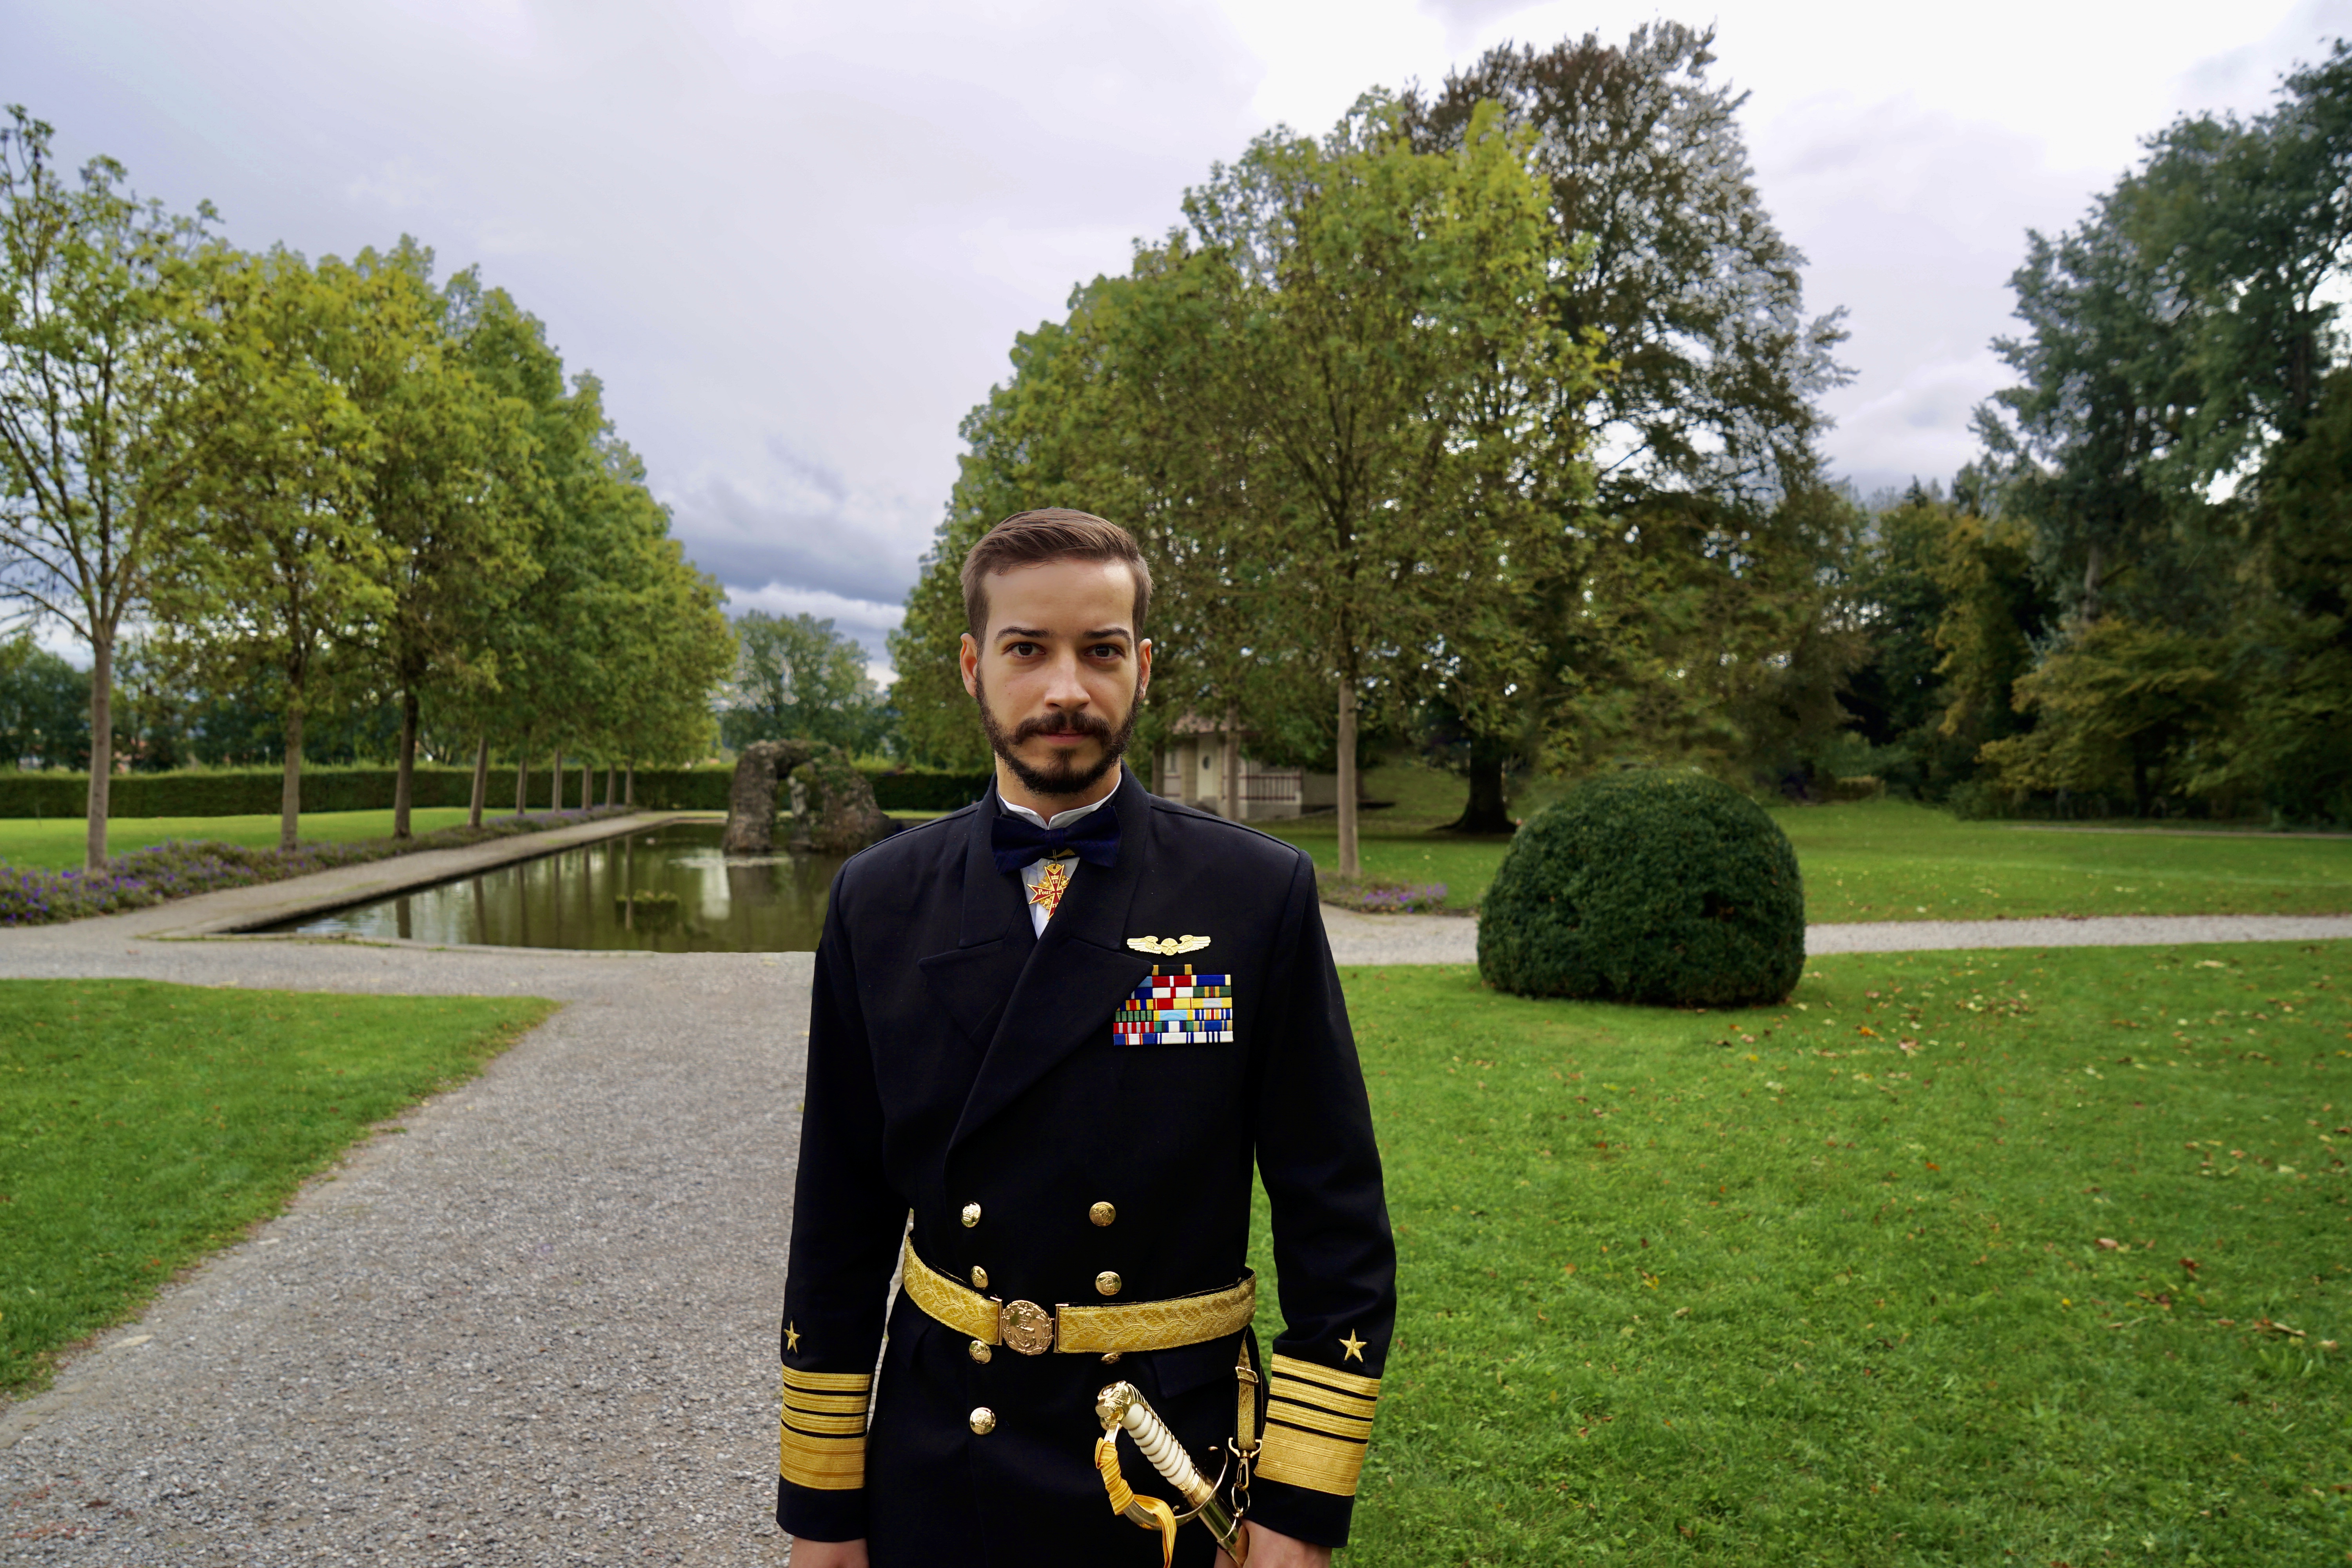
king, and, emperor, jonas, i, of, the, Lauwiner, empire, monarch, kingdom, family, royal, switzerland, france, valais, Lowina, brig, order, merit, admiral, field, marshal, legion, Koenig, kaiser, imperium, Micronation, schweiz, Wallis, Grosslandbesitzer, collar, military person, uniform, Non commissioned officer, blazer, military rank, beard, garden, military officer, military uniform, park, facial hair, crew cut, lawn, hedge, badge, belt, landscaping, pocket